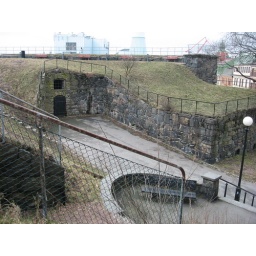
Love the old walls in the city - with signs of industry in the background...